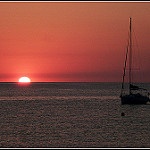
Label: sea